Health Protection (Coronavirus, Business Closure) (England) Regulations 2020

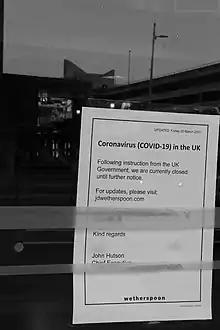
Pubs were included in the list of businesses which must close.

Businesses selling food or drink for consumption on the premises (including restaurants, cafes, bars and pubs) were required to close immediately – even where such premises included an adjacent (e.g. outdoor) seating area. Hotels were, however, allowed to continue to provide food to guests via room service.